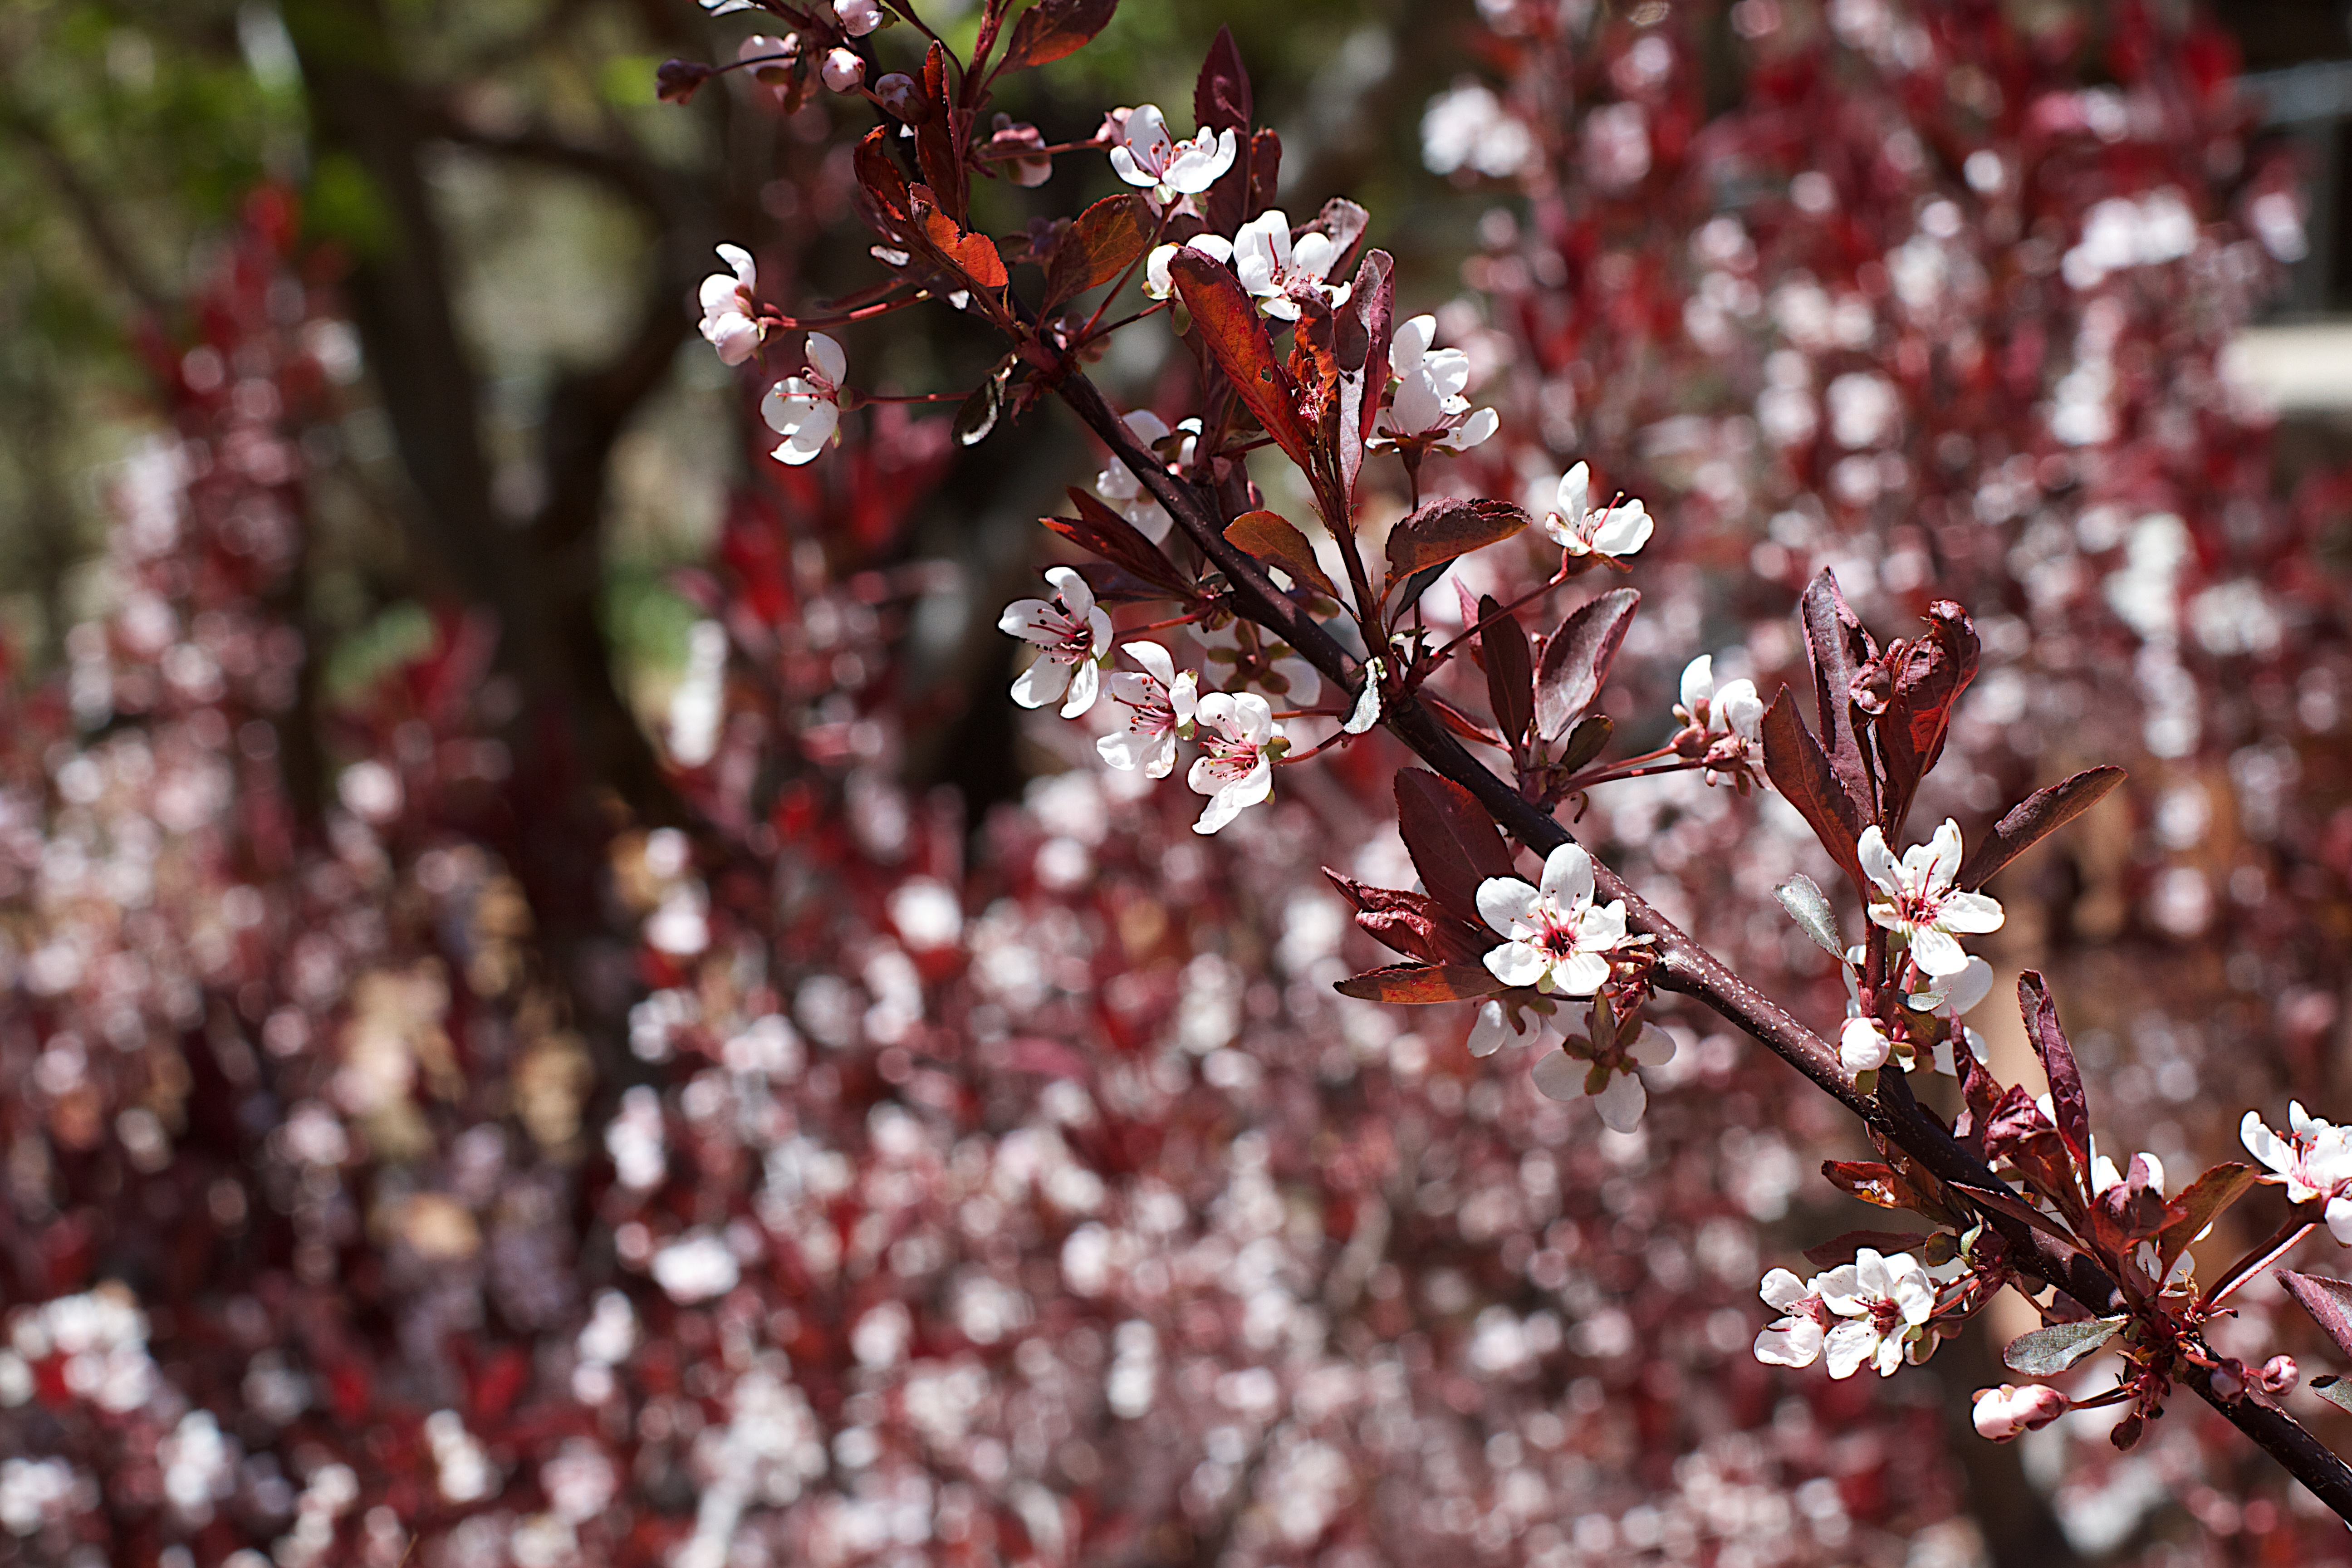
tree, branch, blossom, plant, fruit, leaf, flower, food, spring, red, produce, botany, flora, season, cherry blossom, close up, shrub, cherry, macro photography, flowering plant